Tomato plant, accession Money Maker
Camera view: bottom (45 deg); turntable rotation: 180 degrees
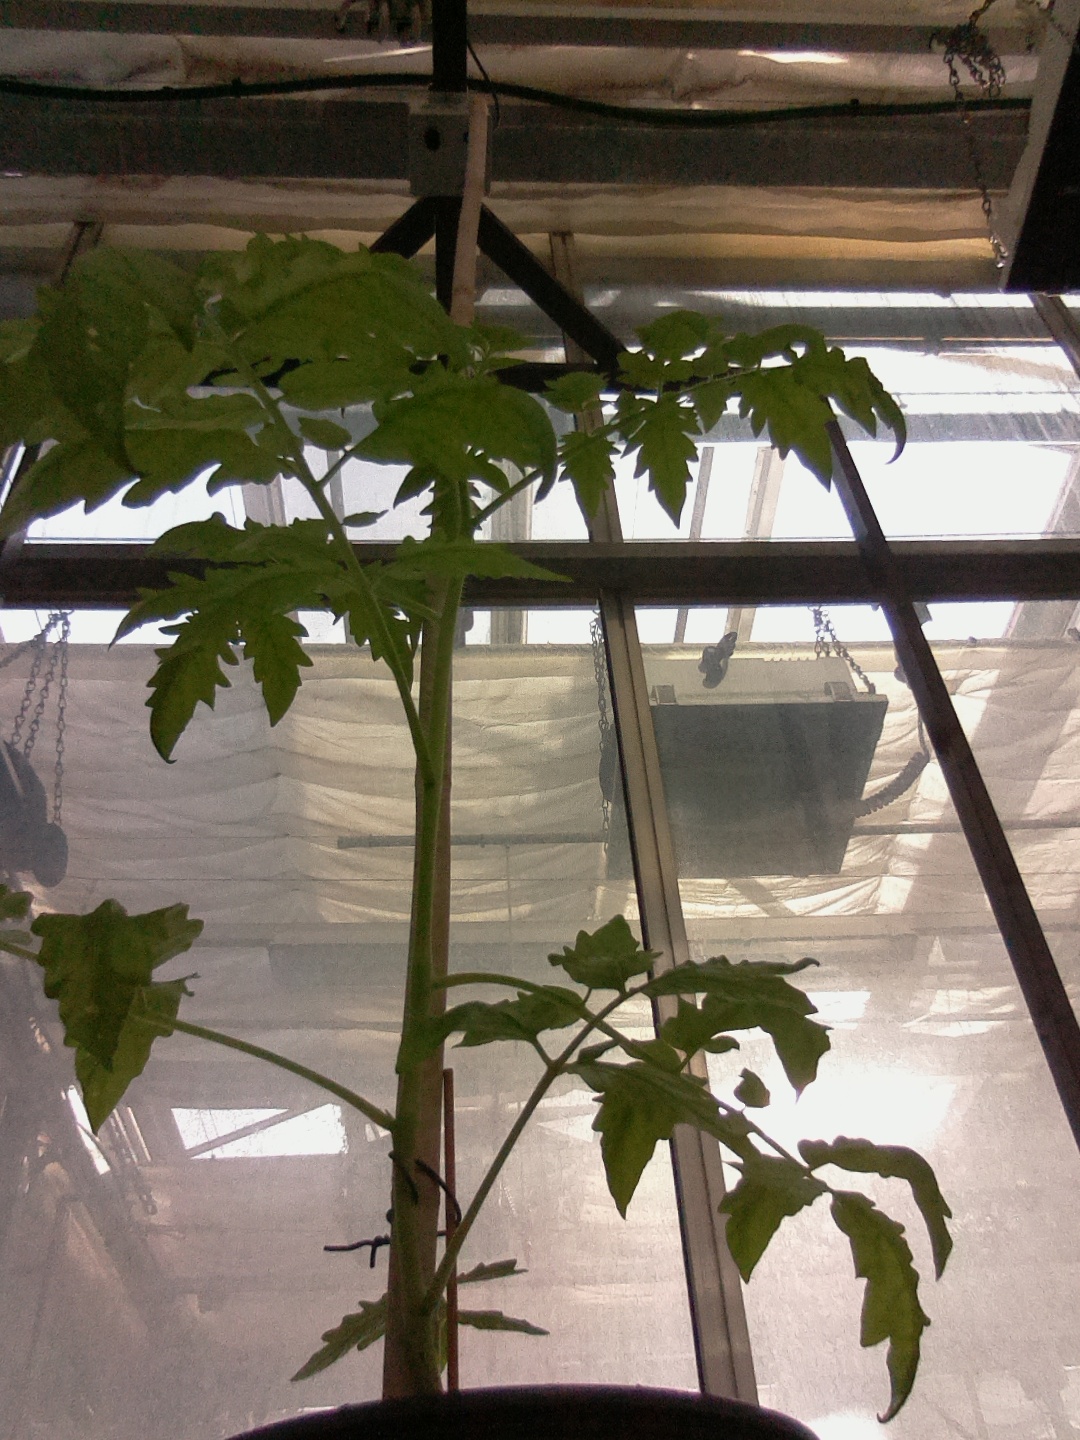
BBCH growth stage 14: 8 of true leaves visible